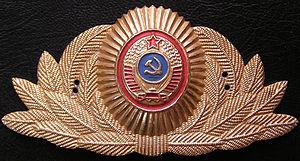
Militsia, du latin militia - « armée », - anciennement dans l'Union soviétique et dans quelques autres pays du bloc de l'Est, actuellement en Biélorussie, Ouzbékistan, Kirghizistan et Tadjikistan, ainsi qu'en Abkhazie, Ossétie du Sud et en Transnistrie - correspond à l'organe de l'exécutif assimilable à la police ayant pour but principal le maintien de l'ordre public.